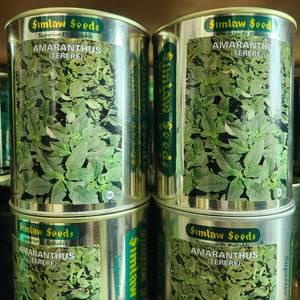
Barabara ya zege, iliyo katikati ya milima mirefu na mabonde, ikikunja kona kuelekea kulia, ikishuka milima hiyo.